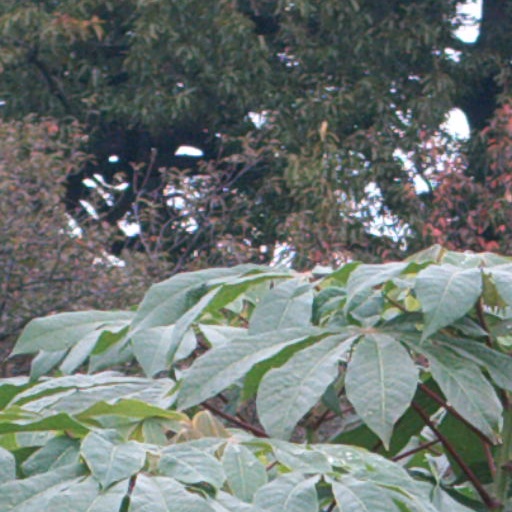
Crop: cassava